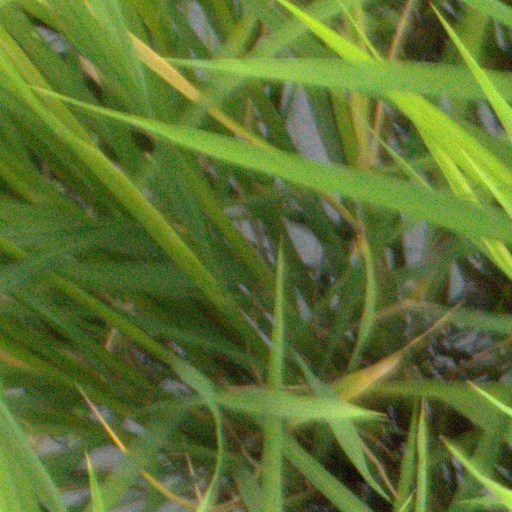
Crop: rice